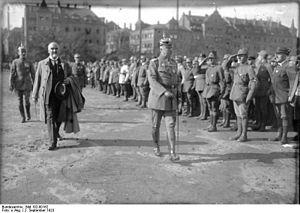
Le terme allemand Deutscher Tag ou der Deutsche Tag désigne, au sens strict, des rassemblements annuels majeurs qui se sont tenus de 1920 à 1922 en Allemagne sous la République de Weimar, principalement organisés par le Deutschvölkischer Schutz- und Trutzbund, une organisation politique allemande antisémite et völkisch. Dans un sens plus large, il désigne aussi d'autres événements de diverses associations völkisch, nationalistes ou paramilitaires dans les années 1920, qui se situent dans la continuité du Schutz-und-Trutzbund. Le terme désigne également, à l'époque actuelle, des événements organisés par des Allemands vivant à l'étranger.